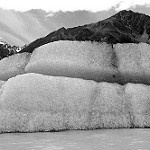
Label: B & W